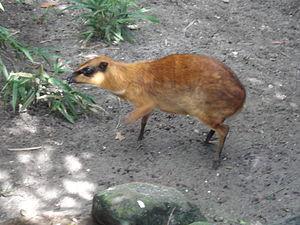
Les Chevrotains comptent parmi les plus petits des Ruminantia.
Tragulus napu, communément appelé Grand chevrotain malais, Grand cerf-souris ou Napu, est une espèce de mammifères herbivores de la famille des Tragulidae, identifiée en 1822 en Asie du Sud-Est.